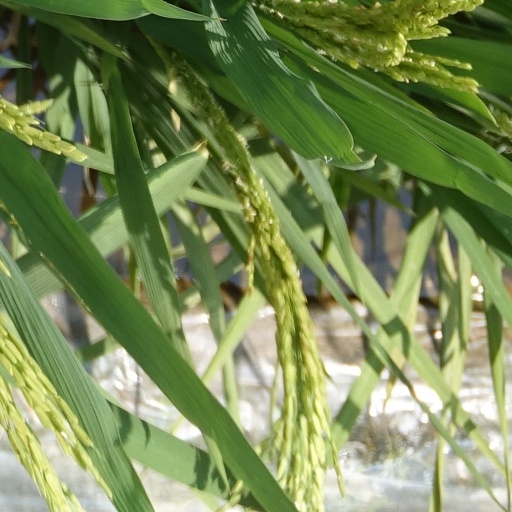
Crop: rice